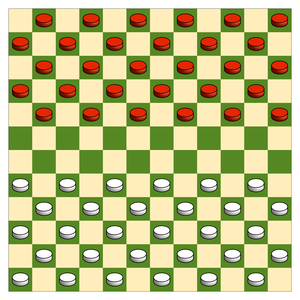
les dames canadiennes sont un jeu de stratégie combinatoire abstrait de la famille des dames, aux règles très similaires à celles des dames dites internationales, si ce n'est en ce qui concerne la taille du damier. Les dames canadiennes étaient jouées principalement au Canada mais ne sont plus guère pratiquées au XXIᵉ siècle.